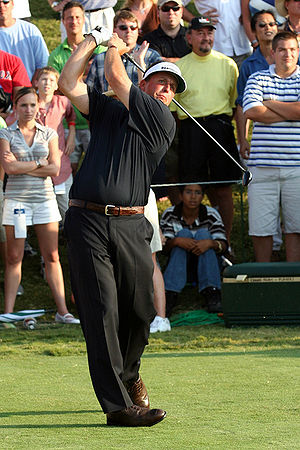
Phil Mickelson
Phil Mickelson
Philip Alfred Mickelson er en amerikansk golfspiller. Han har tilnavnet Lefty fordi han har venstrehåndssving til trods for at han er højrehåndet.